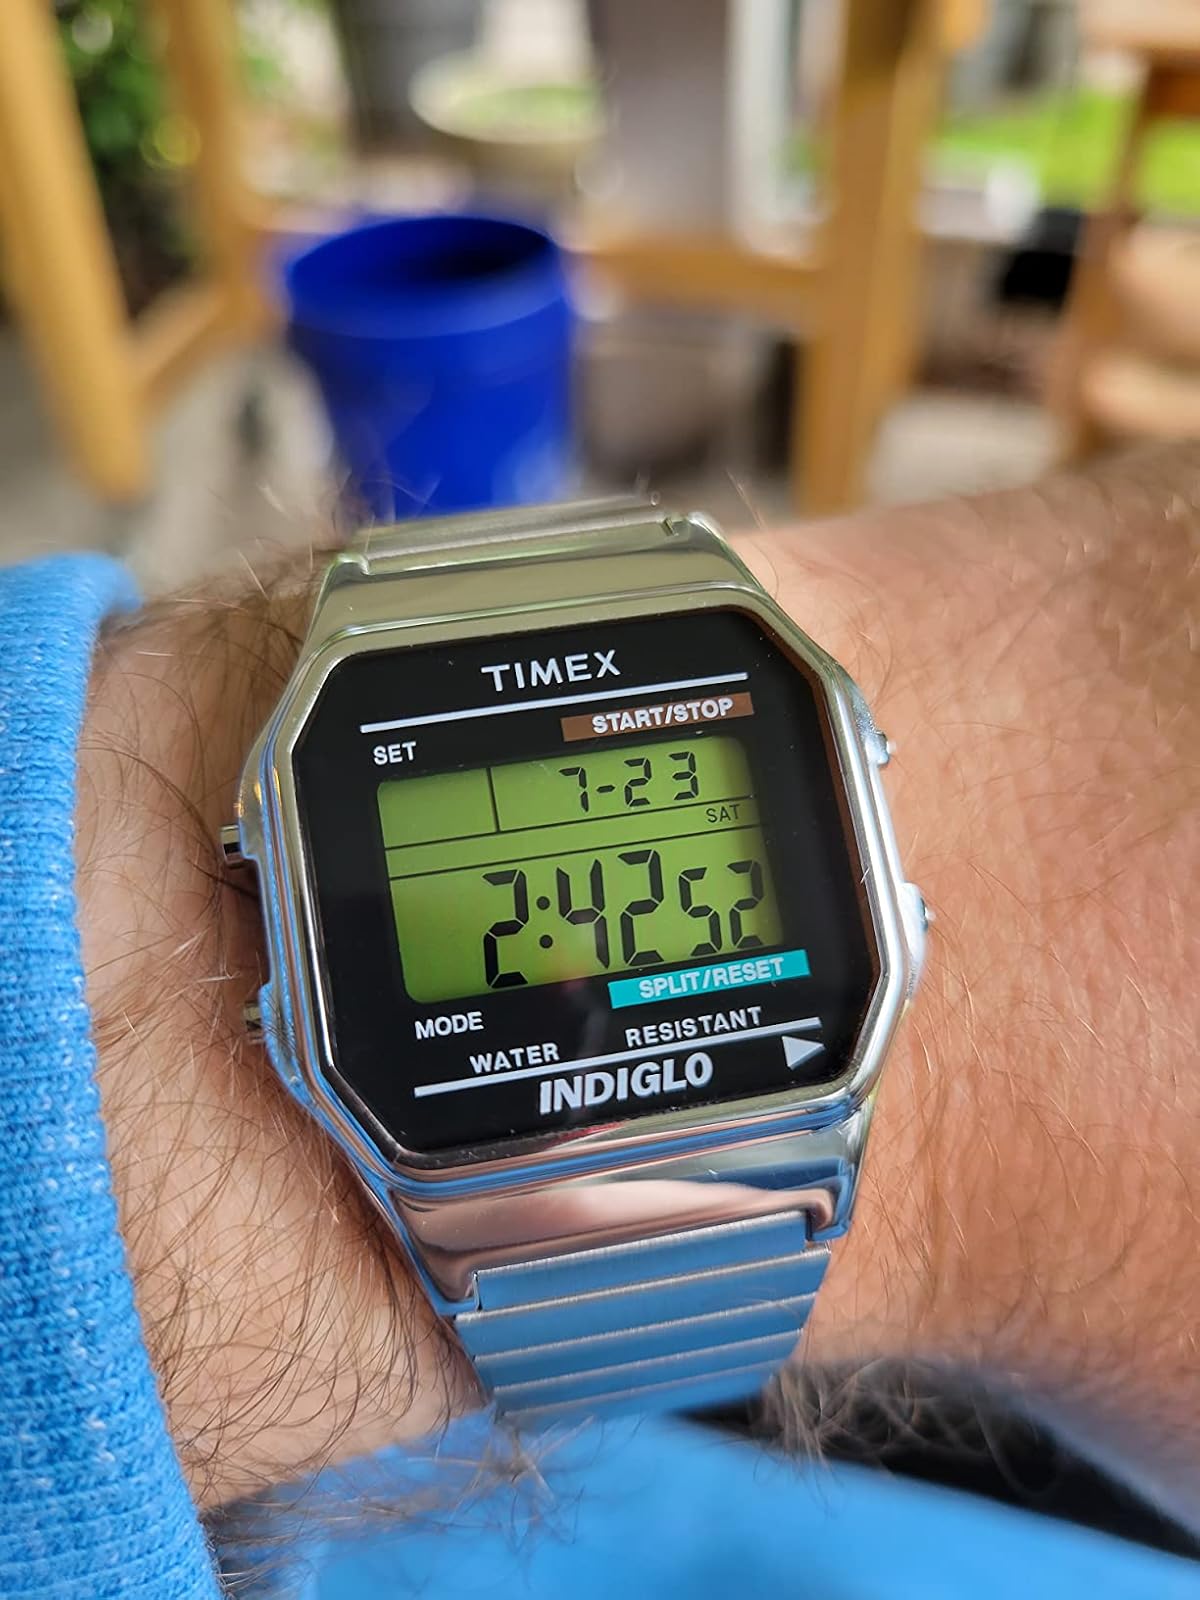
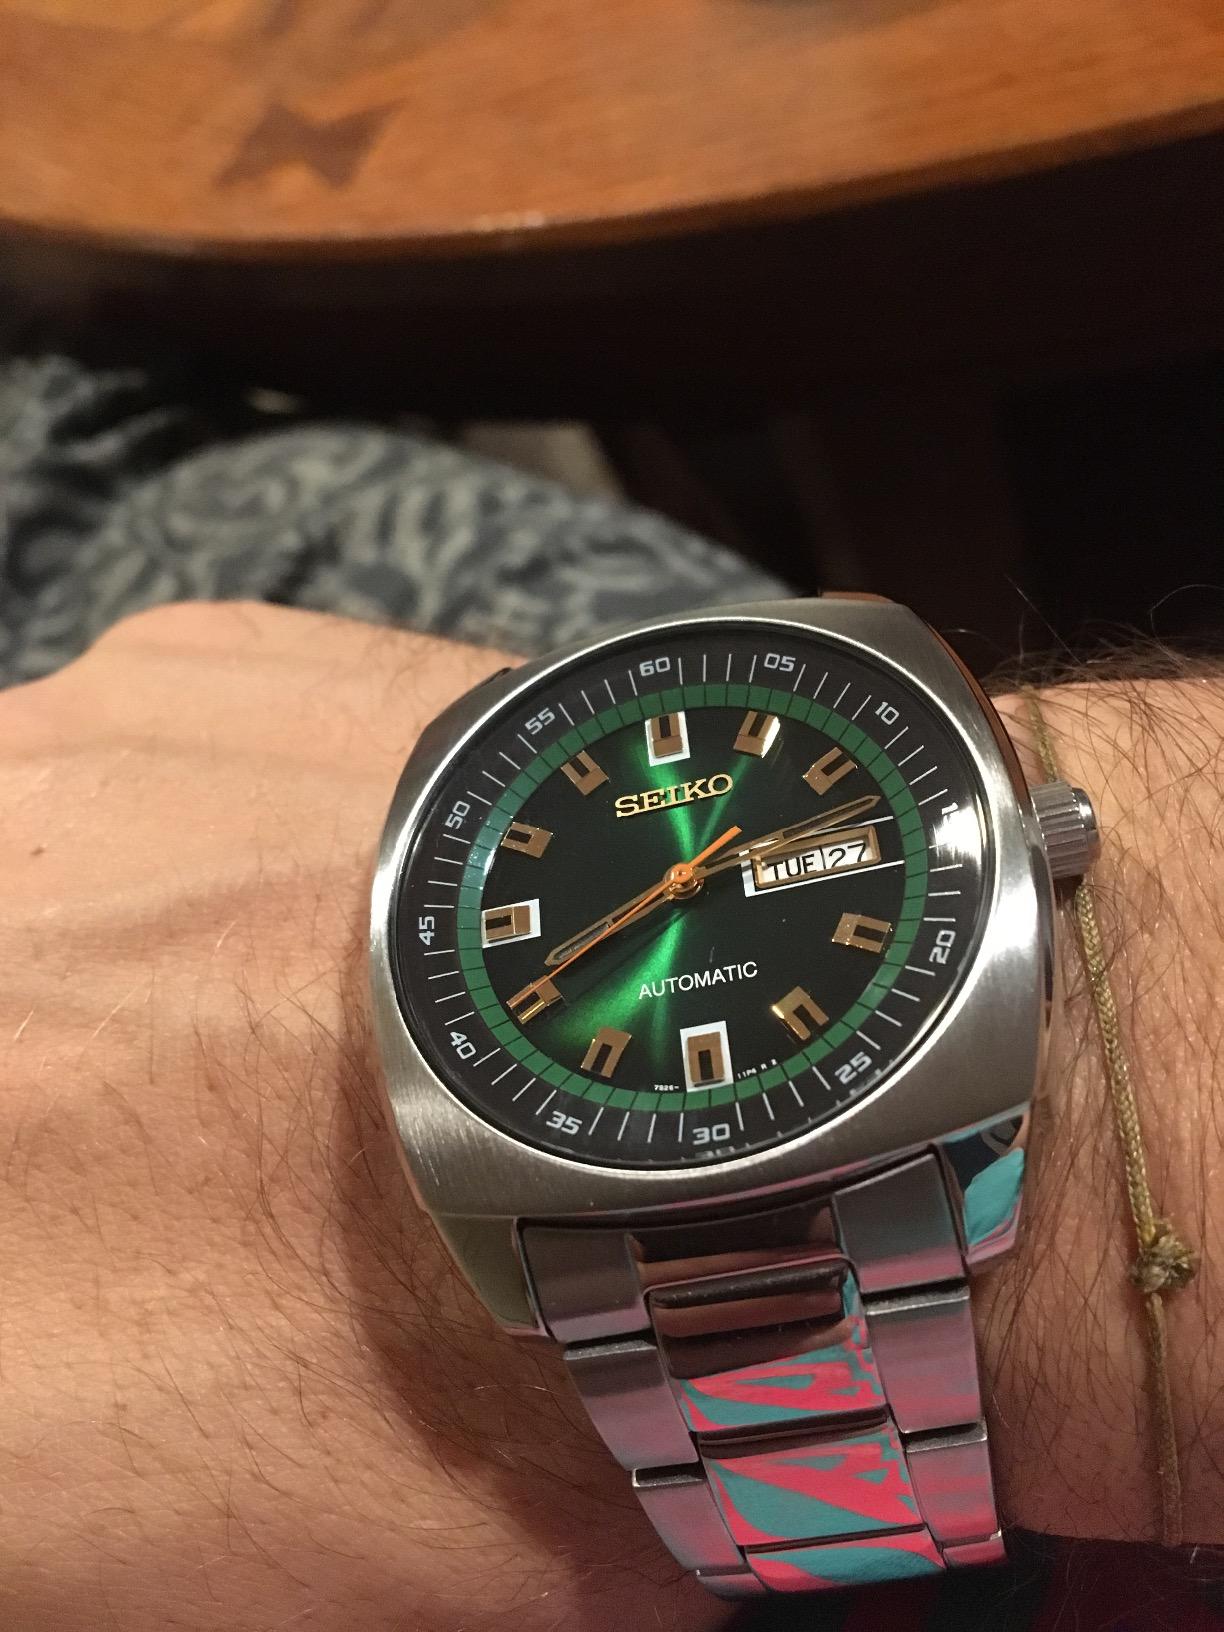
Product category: accessories_watch
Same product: no